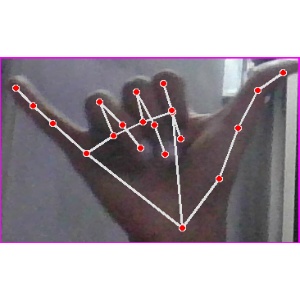
अक्षर: य